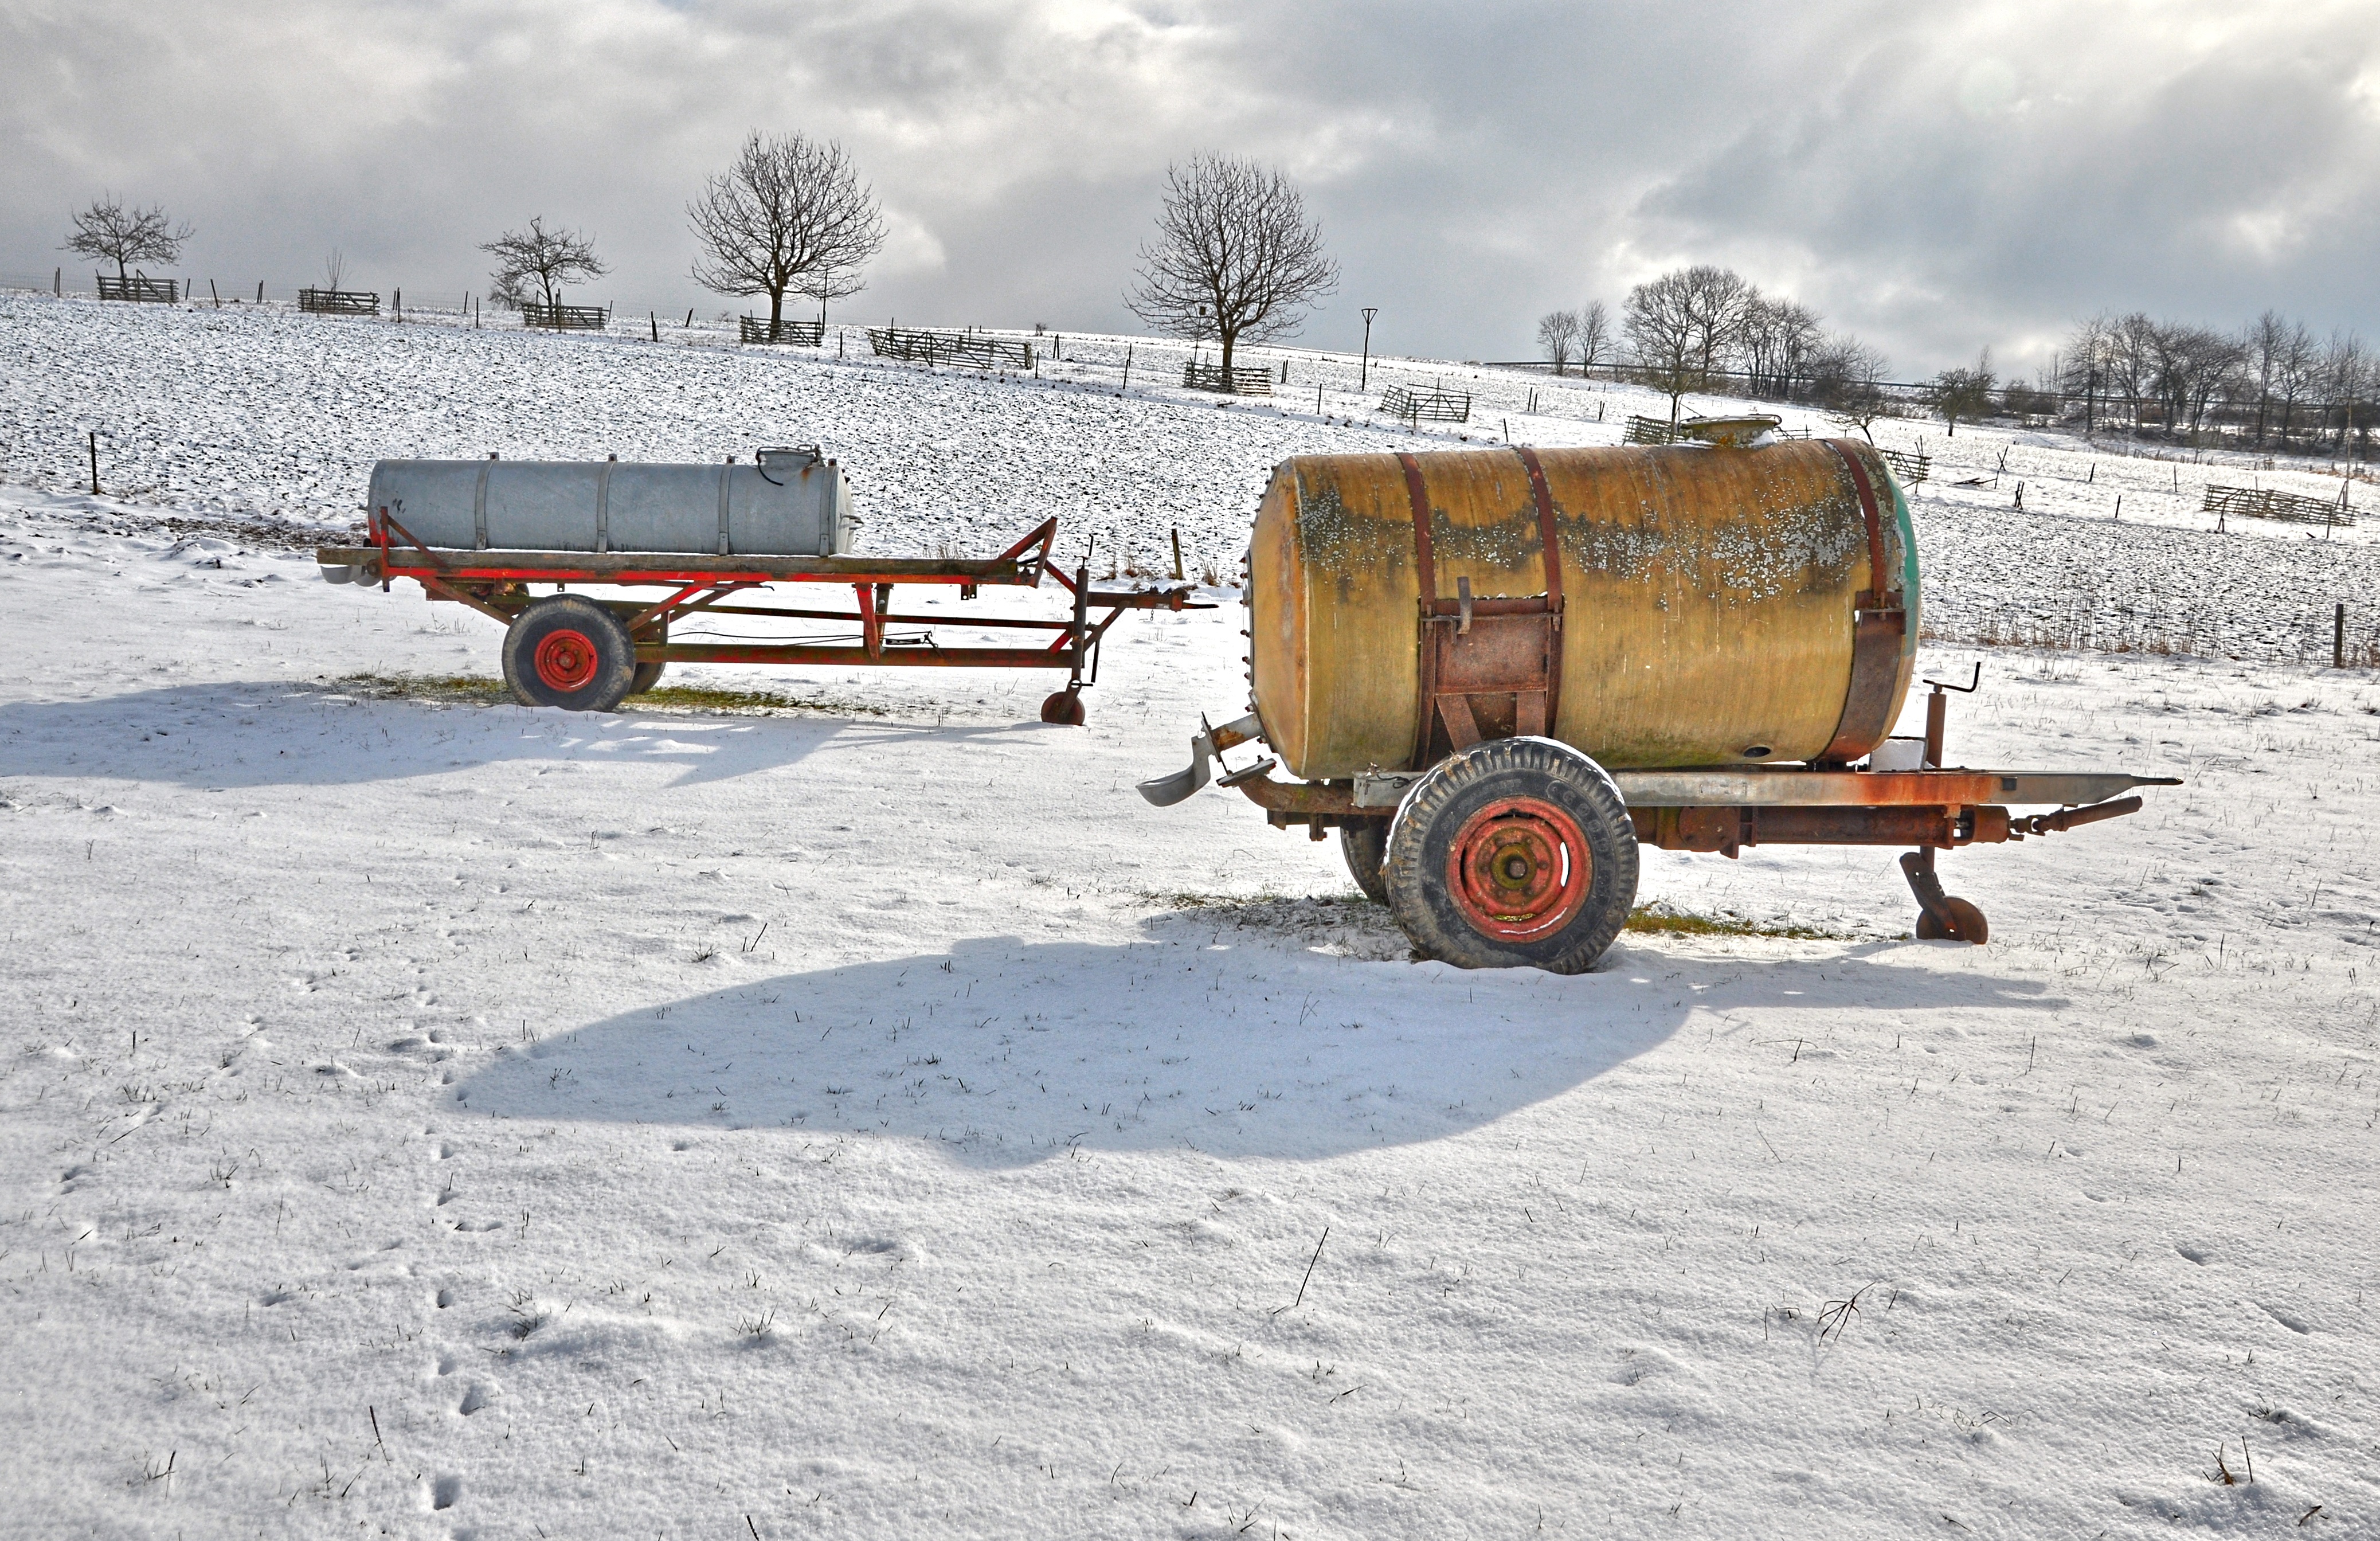
landscape, nature, snow, winter, sun, frost, transport, vehicle, pasture, weather, agriculture, season, snowplow